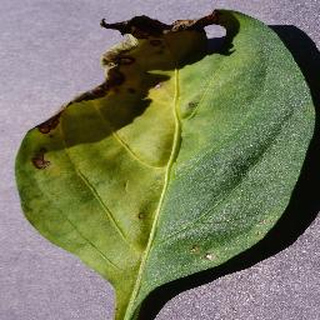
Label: bell_pepper_bacterial_spot